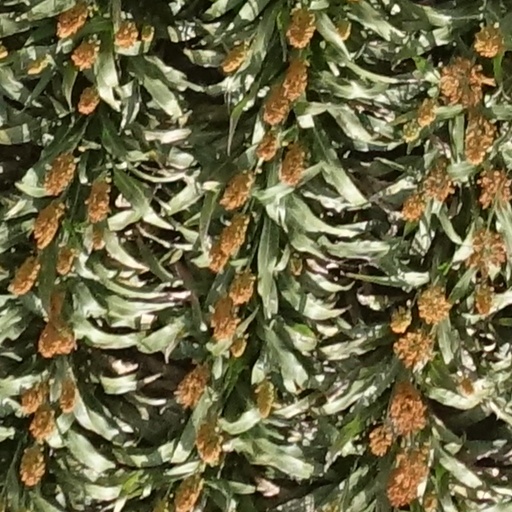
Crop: sorghum